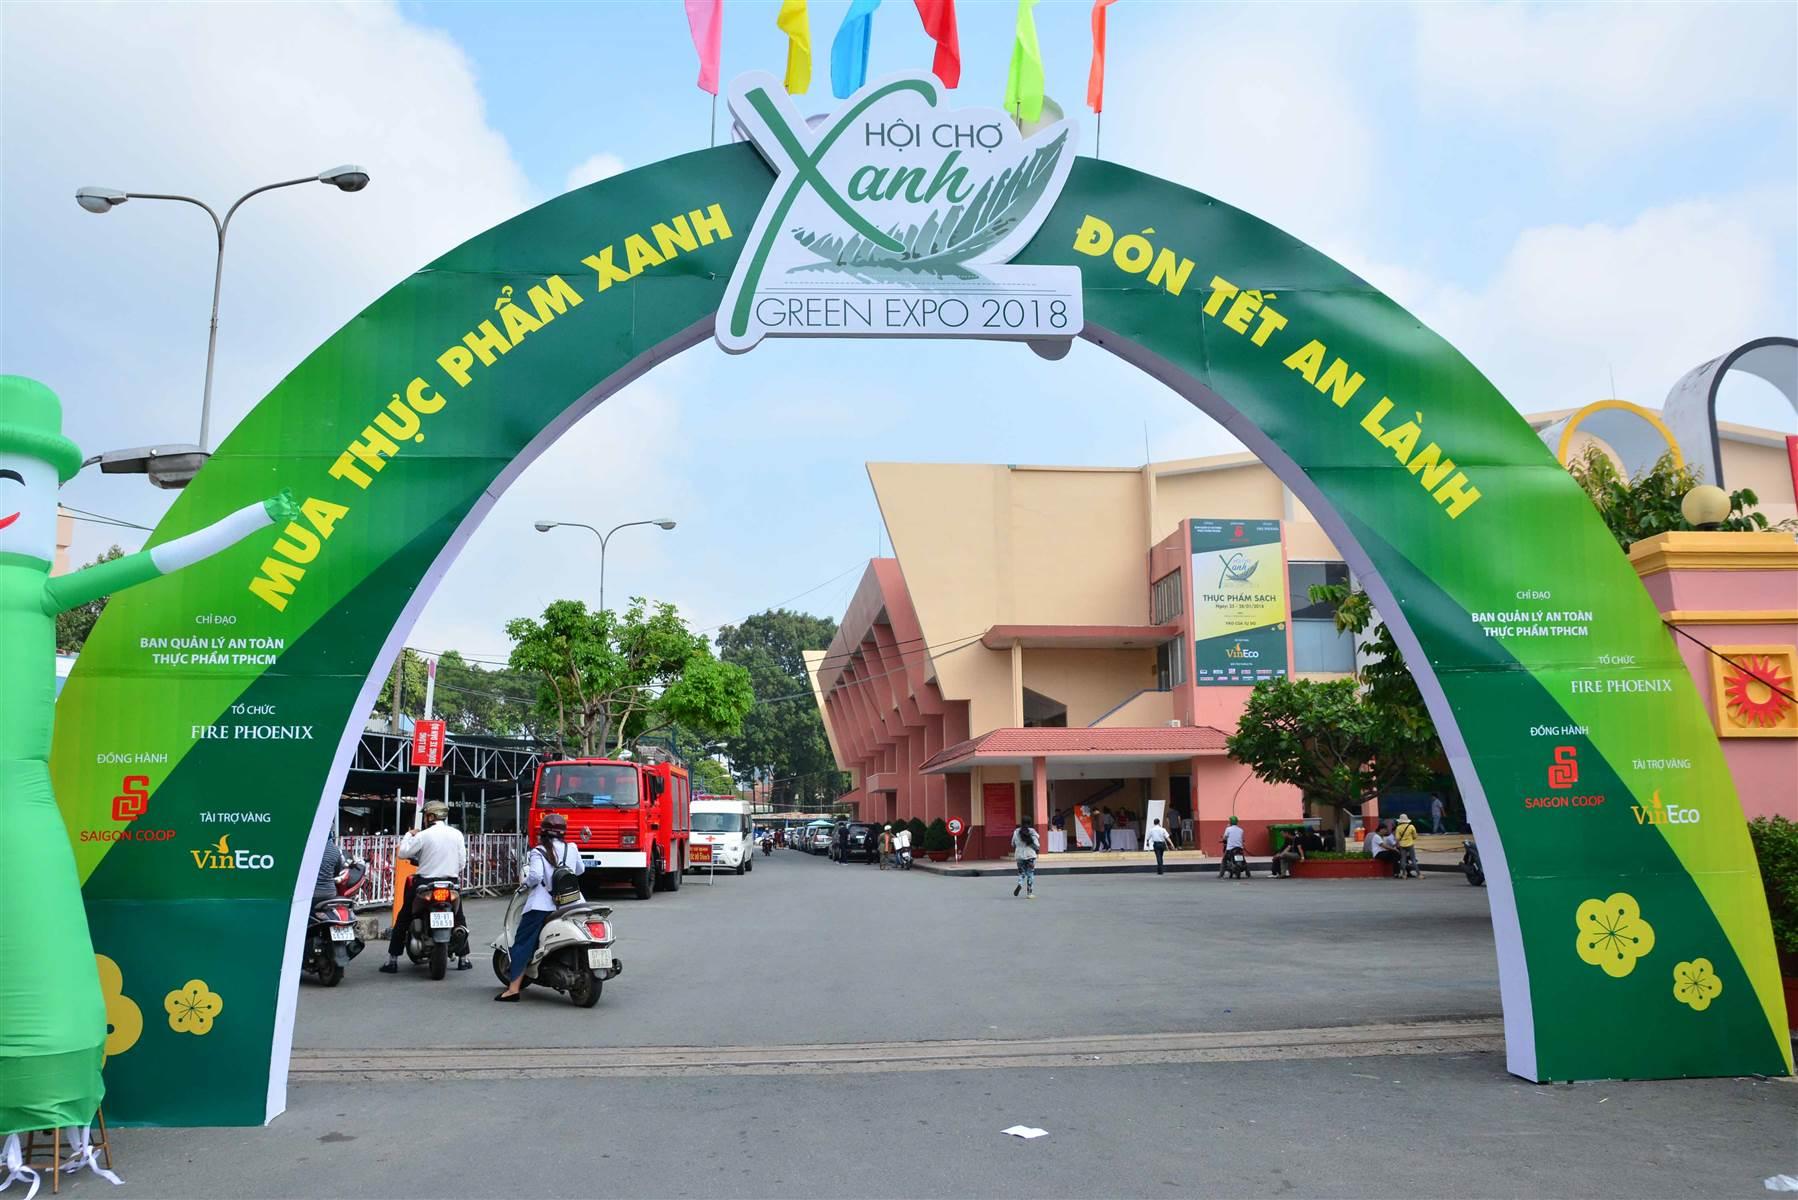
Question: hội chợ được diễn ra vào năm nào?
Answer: hội chợ được diễn ra vào năm 2018